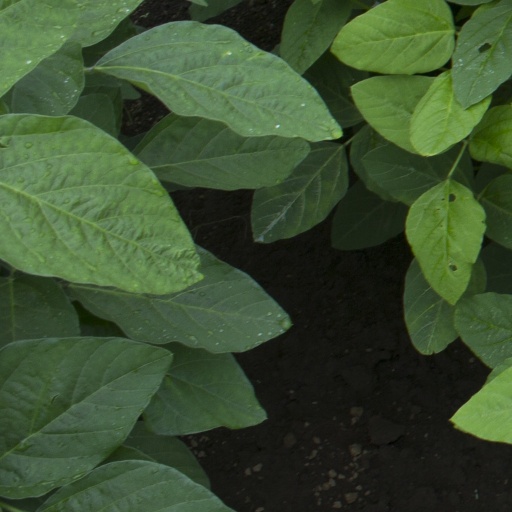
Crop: soybean